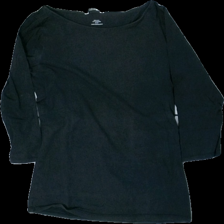
View: front
Type: Shirt
Category: Ladies
Brand: H&M
Colors: Black
Material: 100% cotton
Cut: C-collar
Size: S
Season: All
Damage: weak threading
Damage location: middle right
Price range: <50
Recommended usage: Export